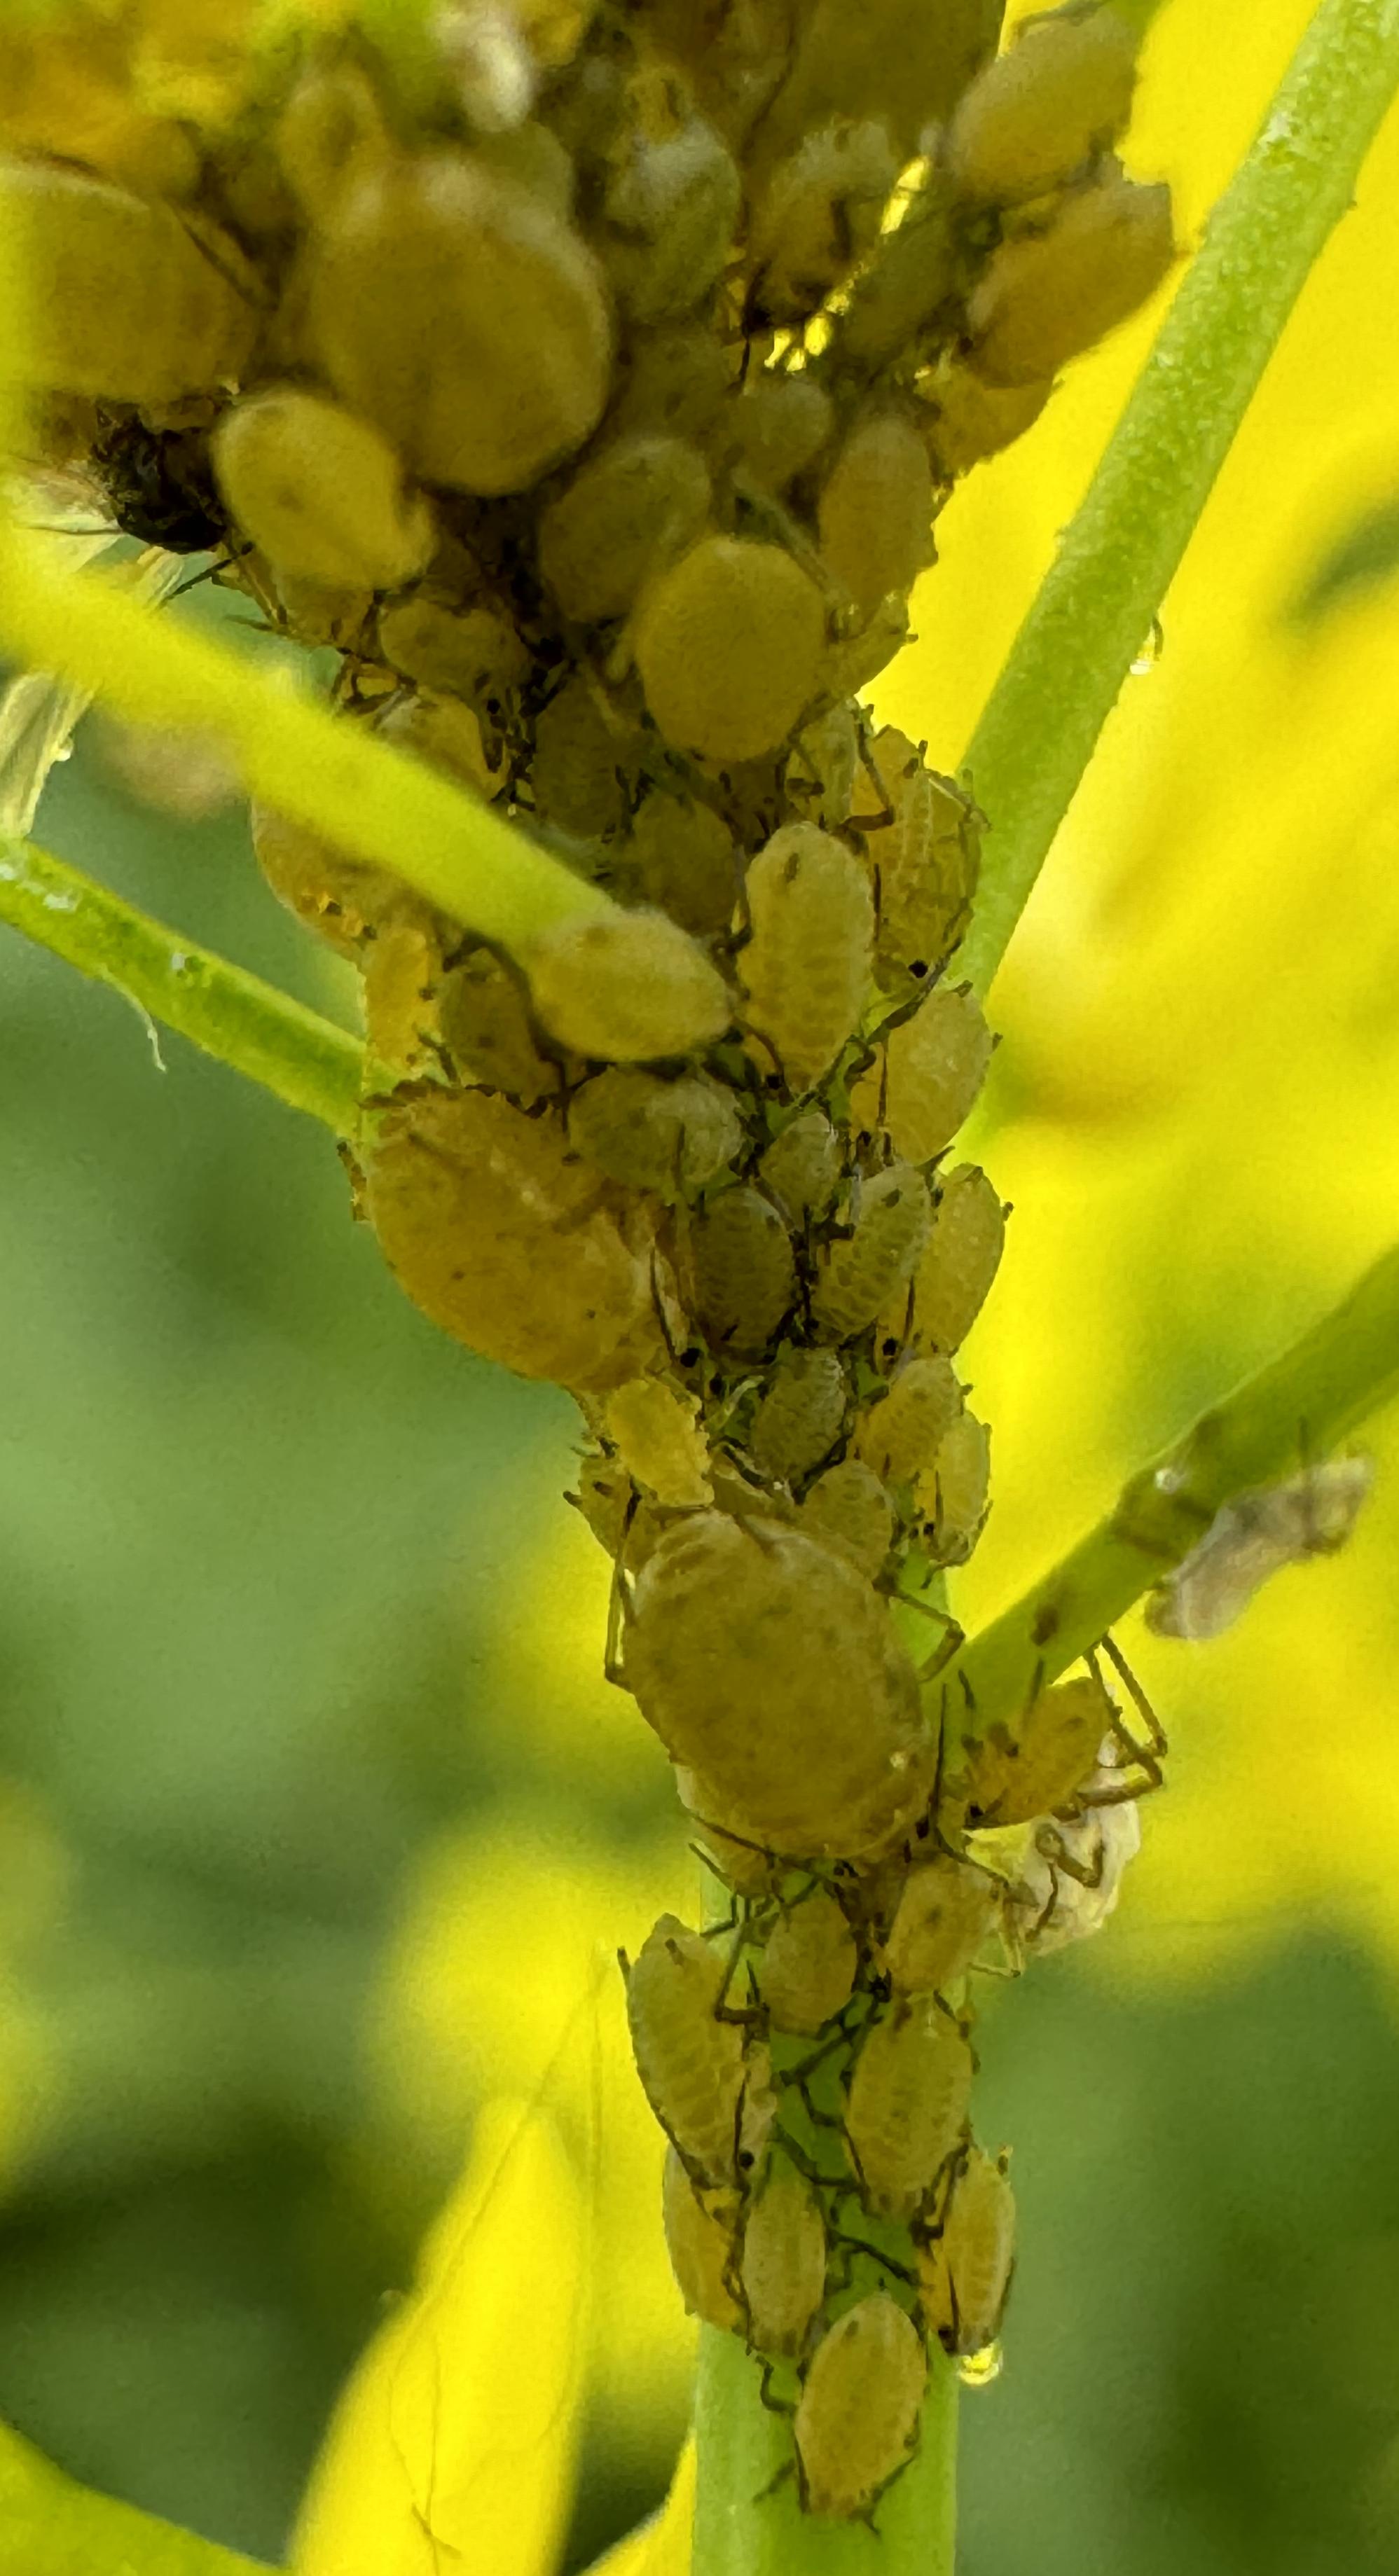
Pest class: turnip_aphid